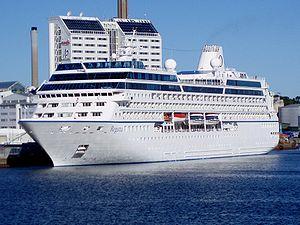
Le MS Regatta est un navire de croisière de classe R appartenant depuis 2002 à l'opérateur Oceania Cruises. Il est construit aux Chantiers de l'Atlantique de Saint-Nazaire.
L'Oceania Cruises est une compagnie maritime américaine basée à Miami en Floride qui exploite actuellement cinq navires de croisière de taille « médium » pouvant accéder à de petits ports, tout en ayant la possibilité d'embarquer de nombreux équipements. Depuis 2007, elle est détenue par la firme d'investissement l'Apollo Global Management à New York. Et depuis 2014, la compagnie Oceania Cruises est une filiale de la holding détenant également la compagnie Norwegian Cruise Line.